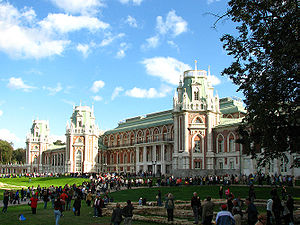
Administrativ inddeling af Moskva / Sydlige administrative okrug
Tsaritsyno paladset, der tilhørte zarina Irina, ligger i Tsaritsyno
Den føderale by Moskva i Rusland er administrativt inddelt i 12 okruger, der igen er opdelt i rajoner og bymæssige bebyggelser. Byen har ikke en egentligt midtby, der er derimod tætte urbane bebyggelser spredt over byen. Vigtige forretningskvarterer inkluderer Kitaj-gorod centralt, Tverskoj, Arbat og Presnenskij, hjemsted for det fremtidige Moskvas Internationale Forretningskvarter mod øst. Den Centrale administrative okrug som helhed har en stor koncentration af forretninger. Rådhuset og store administrationsbygninger er placeret i Tverskoj rajon og Kitaj-gorod. Vestlige administrative okrug er hjemsted for Moskvas statsuniversitet, Spurvebakkerne og Mosfilm-studierne. Moskva havde 12.108.257 indbyggere.